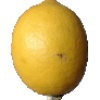
Label: lemon